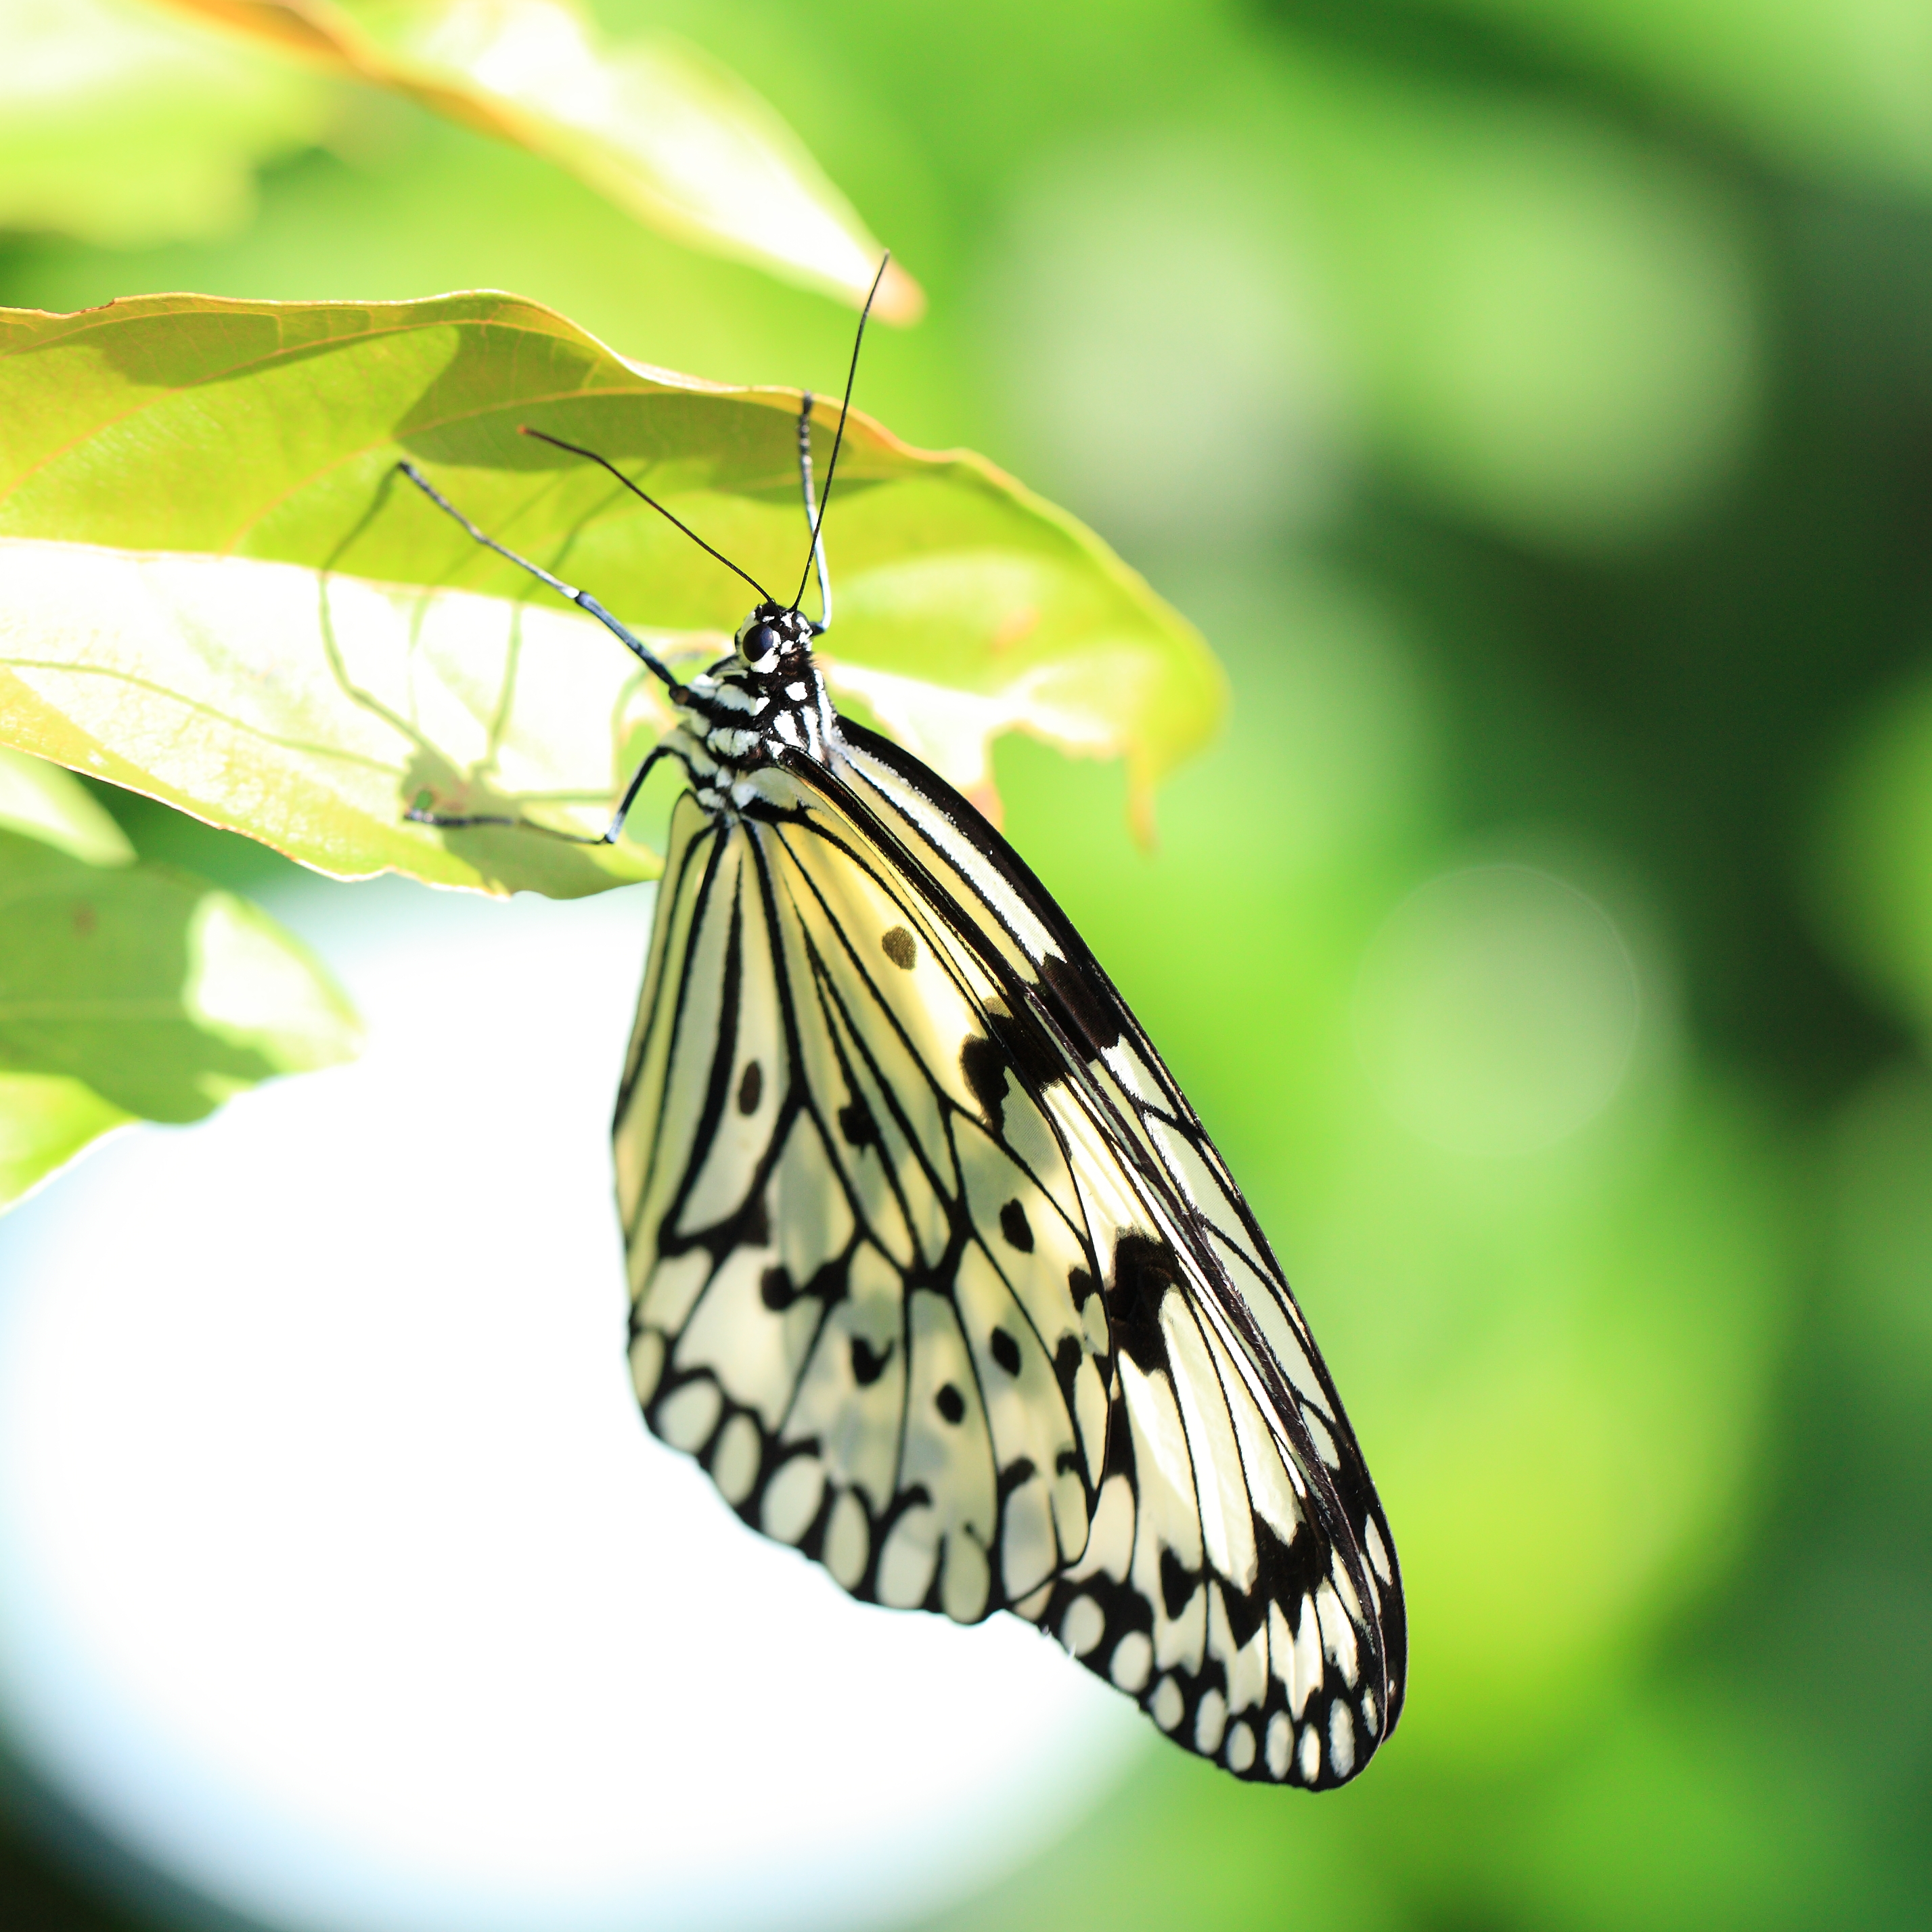
tree, wing, green, high, kite, insect, macro, butterfly, paper, rice, fauna, invertebrate, close up, monarch butterfly, 5d, hires, idea, markii, nectar, nymph, pieridae, hi, res, resolution, gunmaken, leuconoe, kiryushi, macro photography, arthropod, taxonomy binomial idealeuconoe, pollinator, moths and butterflies, lycaenid, brush footed butterfly, colias